Les Petites Dalles

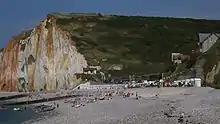
cliff and beach of Petites-Dalles

Les Petites Dalles (English: The Small Slabs) is a hamlet on the English Channel coast in the department of Seine-Maritime, in the Normandy region of France. The hamlet is in the communes of Sassetot-le-Mauconduit and Saint-Martin-aux-Buneaux, Seine-Maritime.